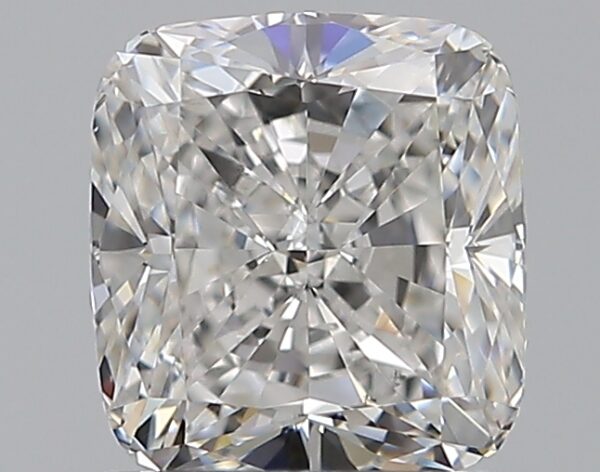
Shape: cushion
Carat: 1
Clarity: VS1
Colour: F
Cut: EX
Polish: EX
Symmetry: VG
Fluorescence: N
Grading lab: GIA
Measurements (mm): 5.78 x 5.34 x 3.71